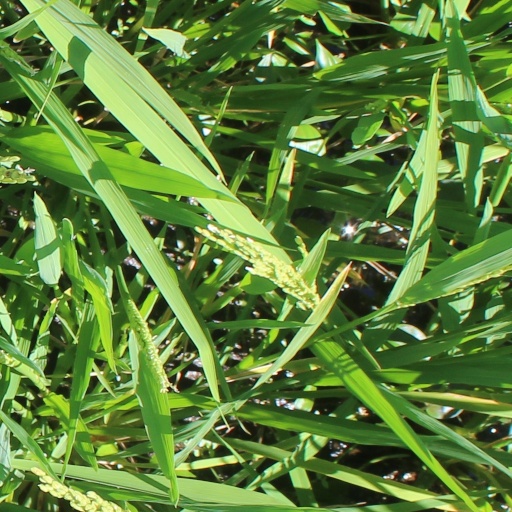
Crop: rice